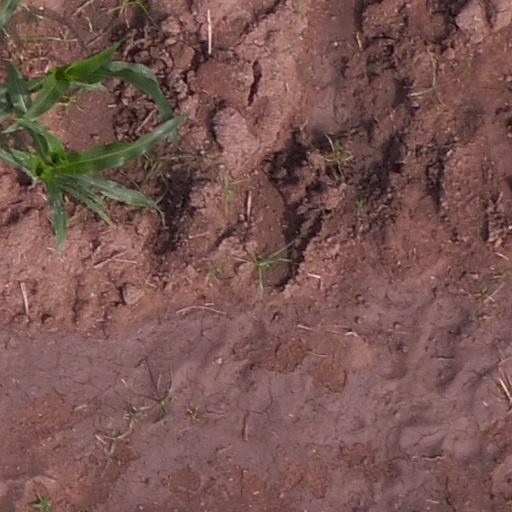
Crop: maize; corn